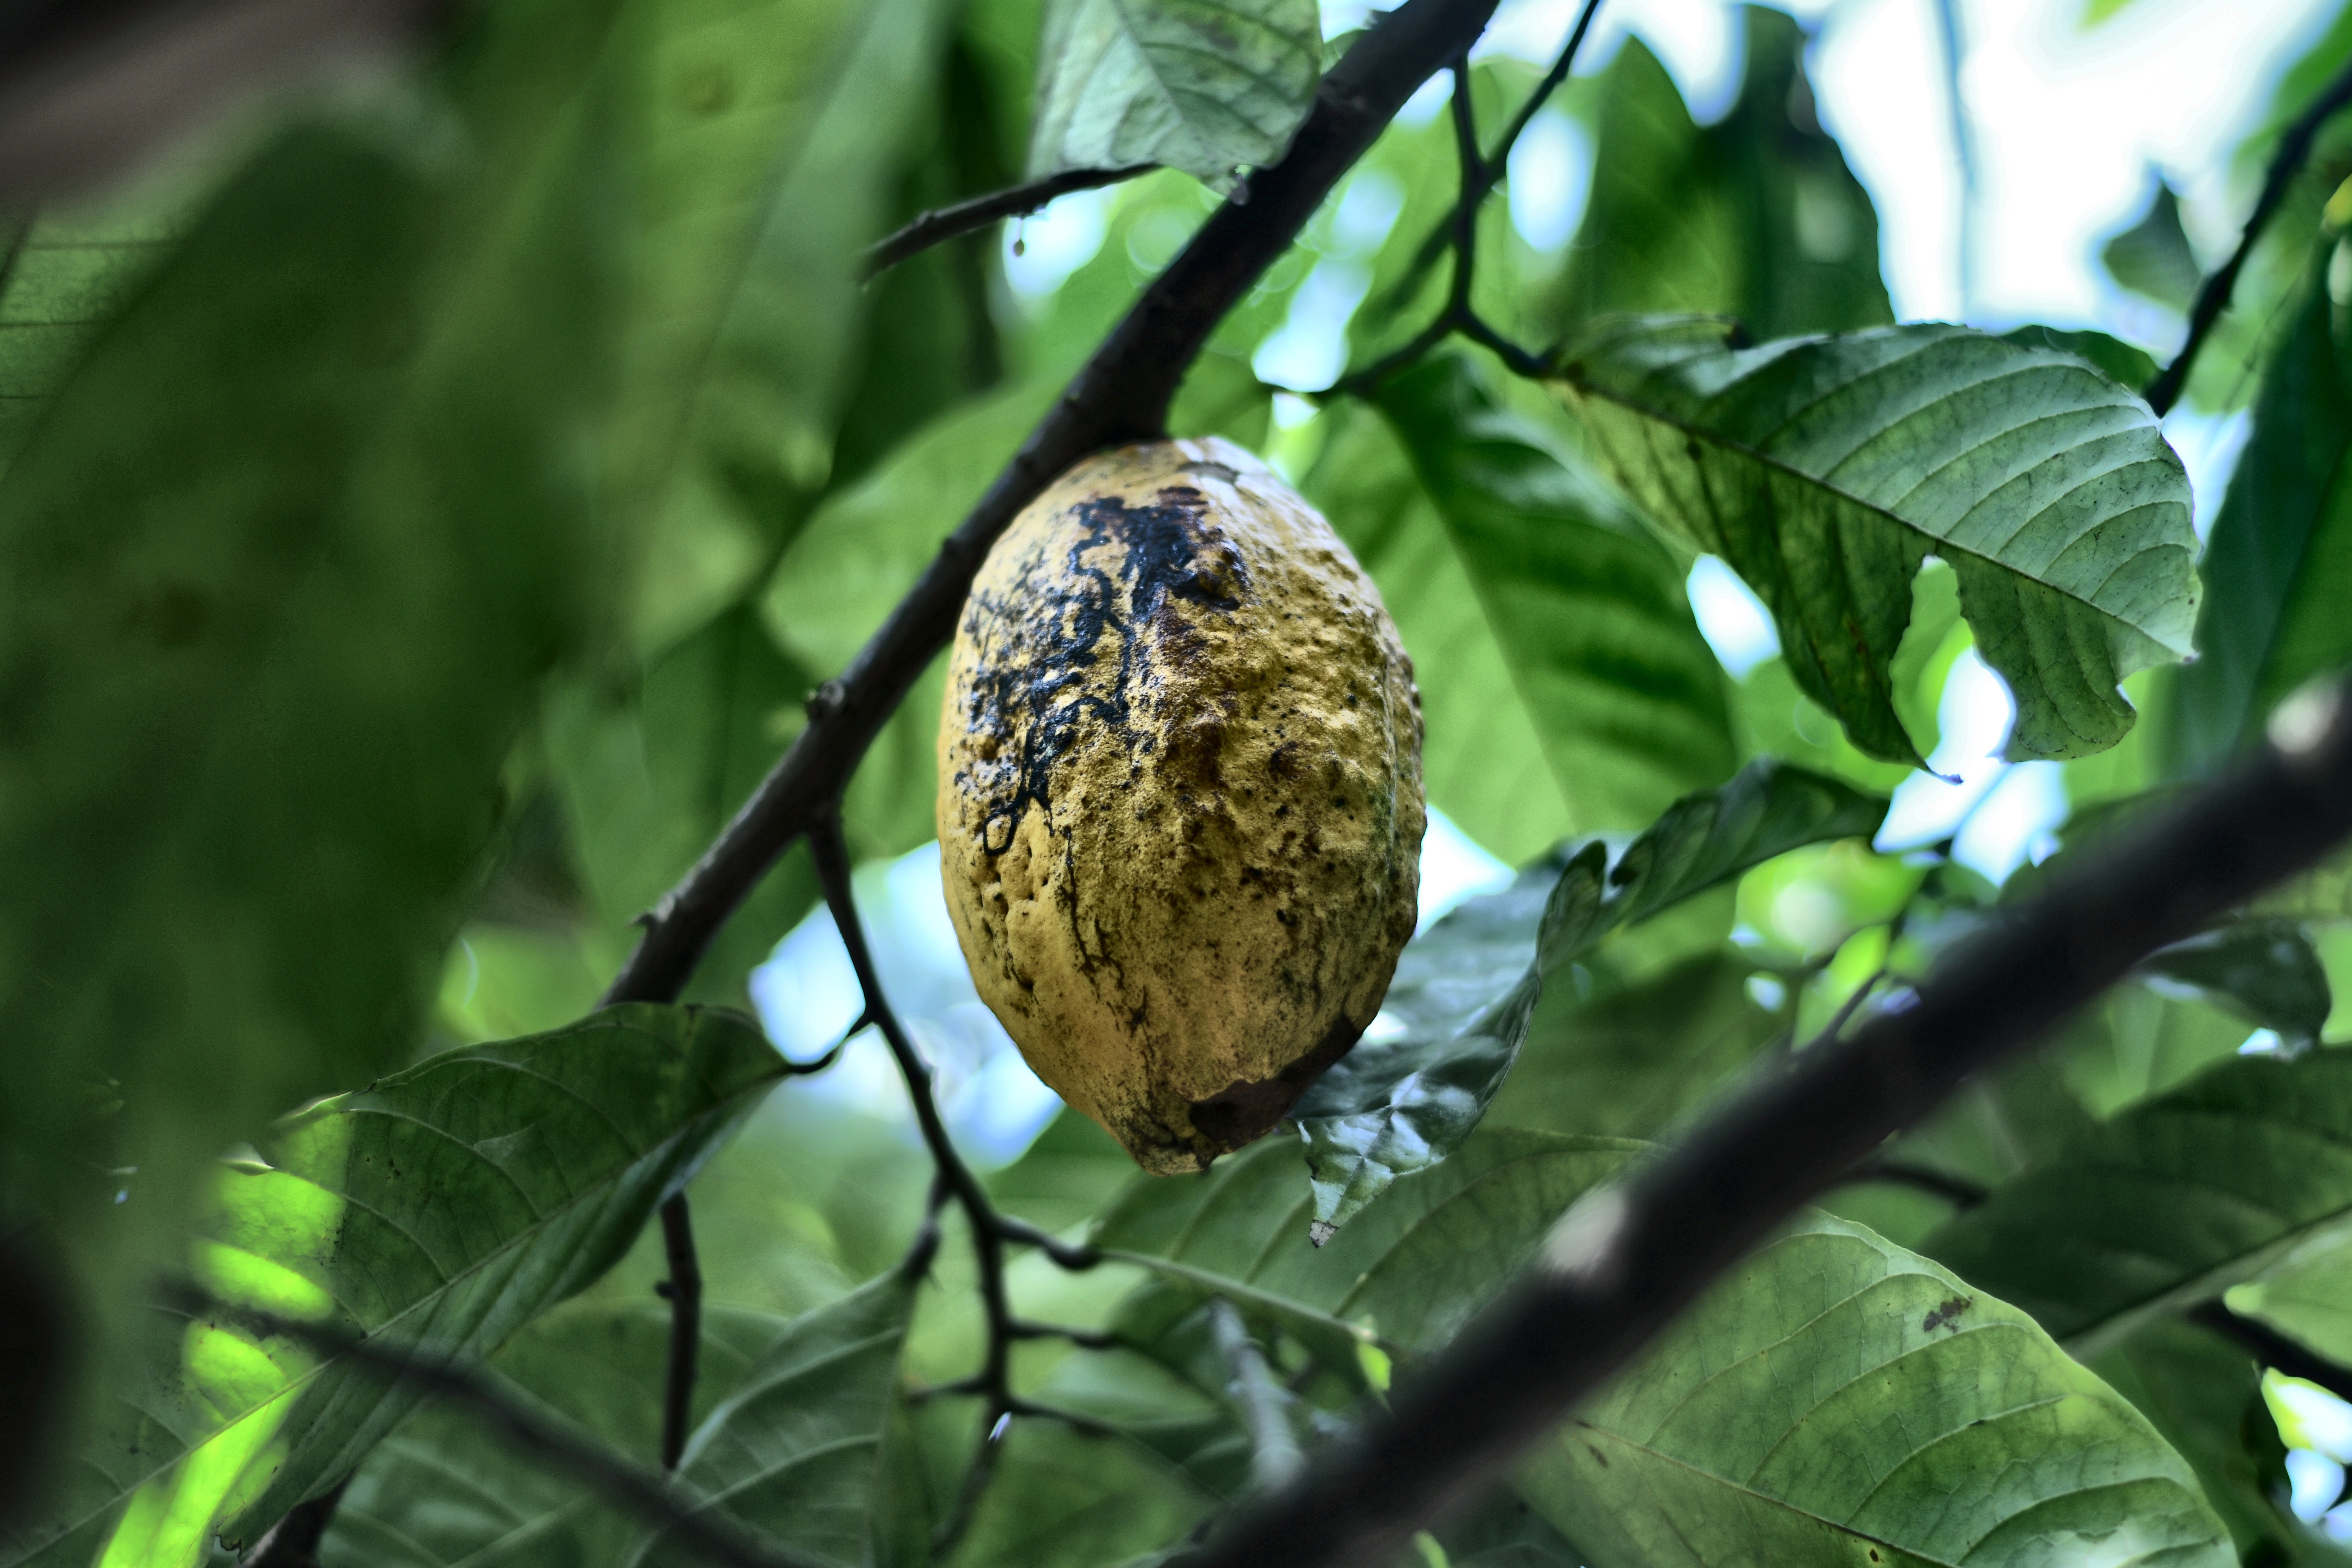
Maturity: mature
Variety: Amelonado